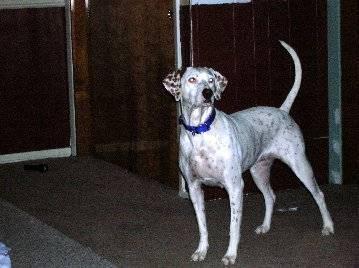
dog